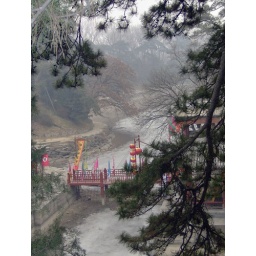
small red bridge waaaaay down below